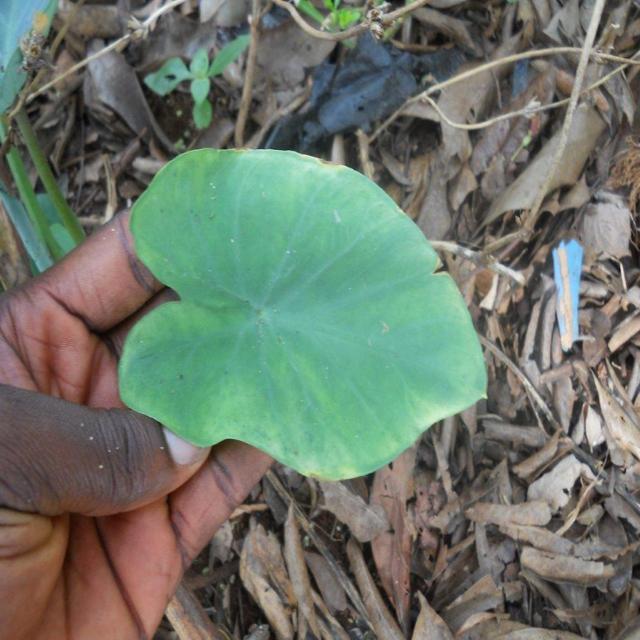
Label: Early_Blight